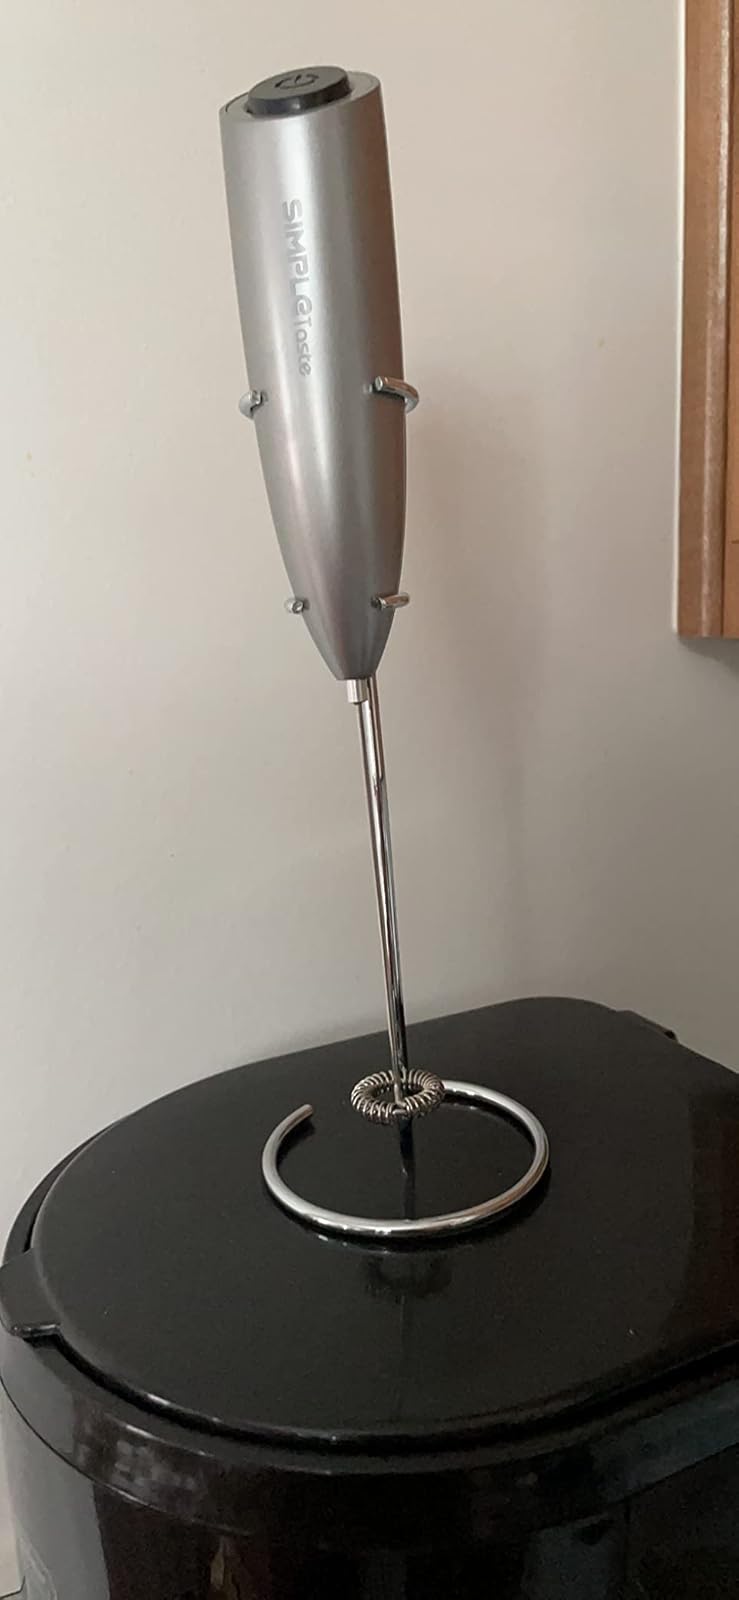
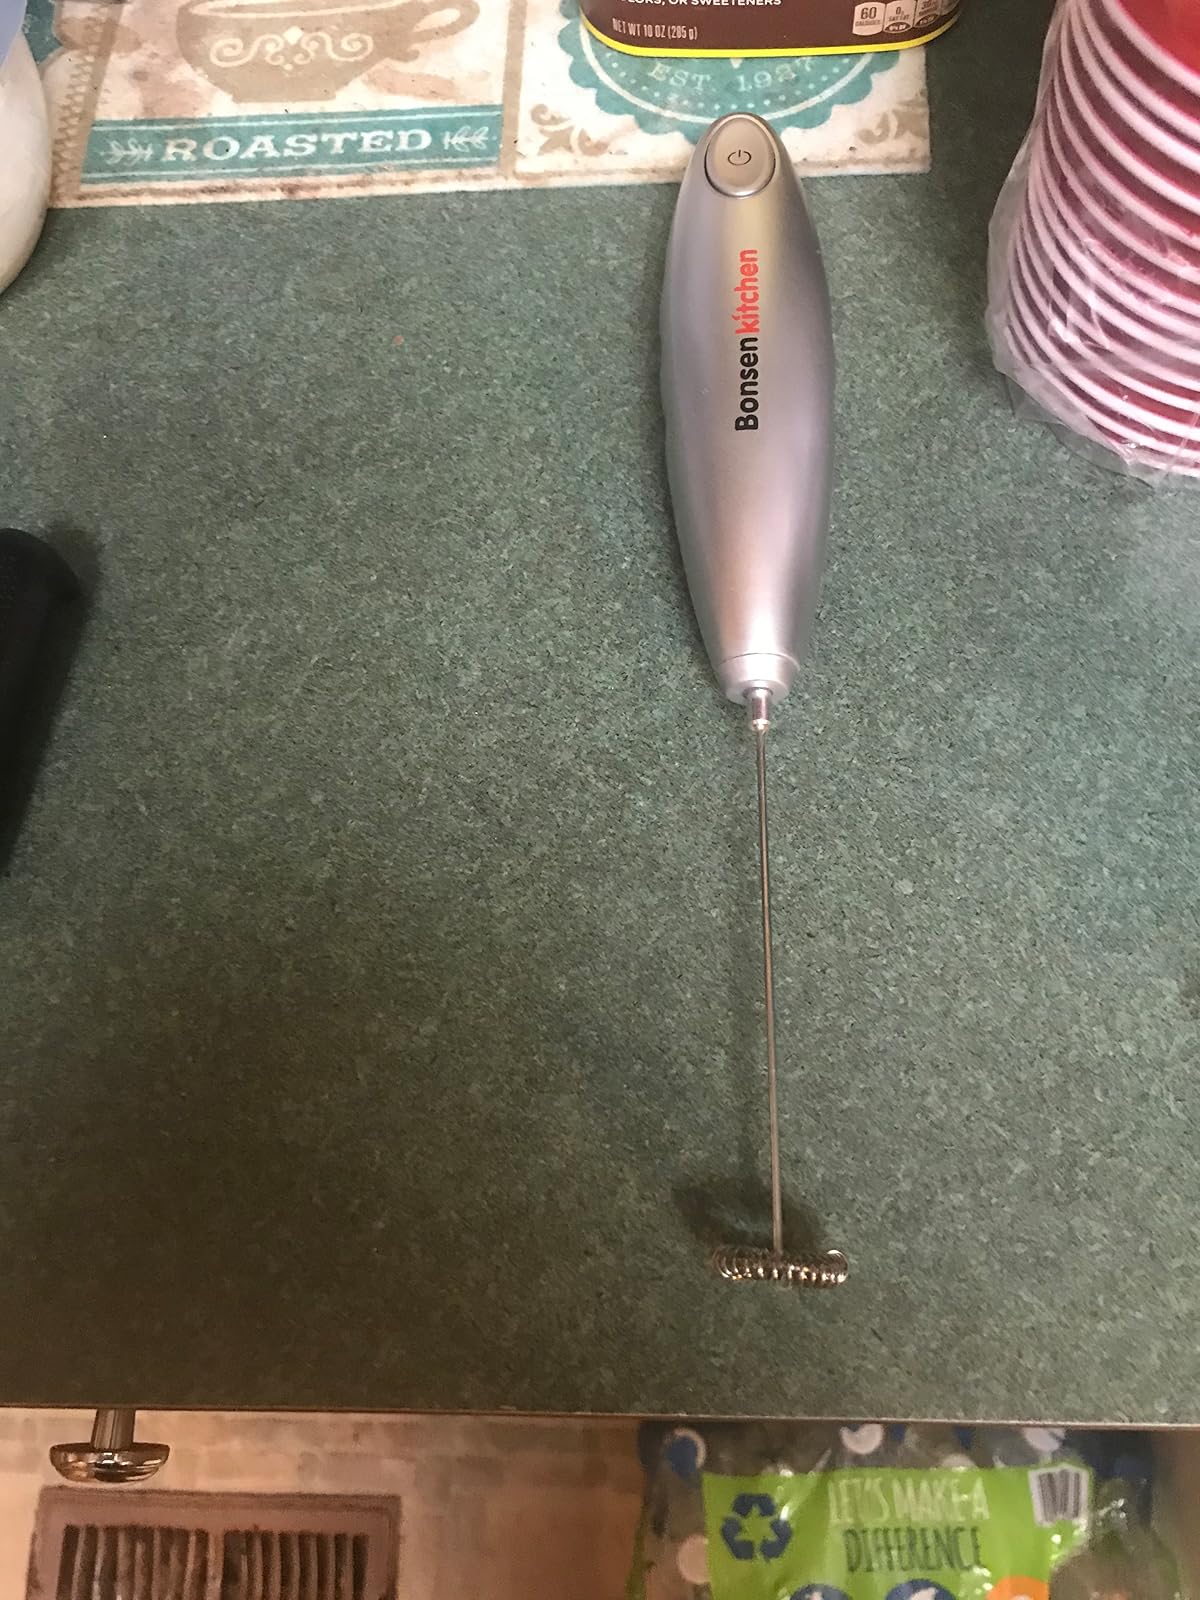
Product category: items_mixer
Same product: no